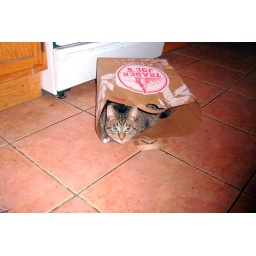
cat in a bag